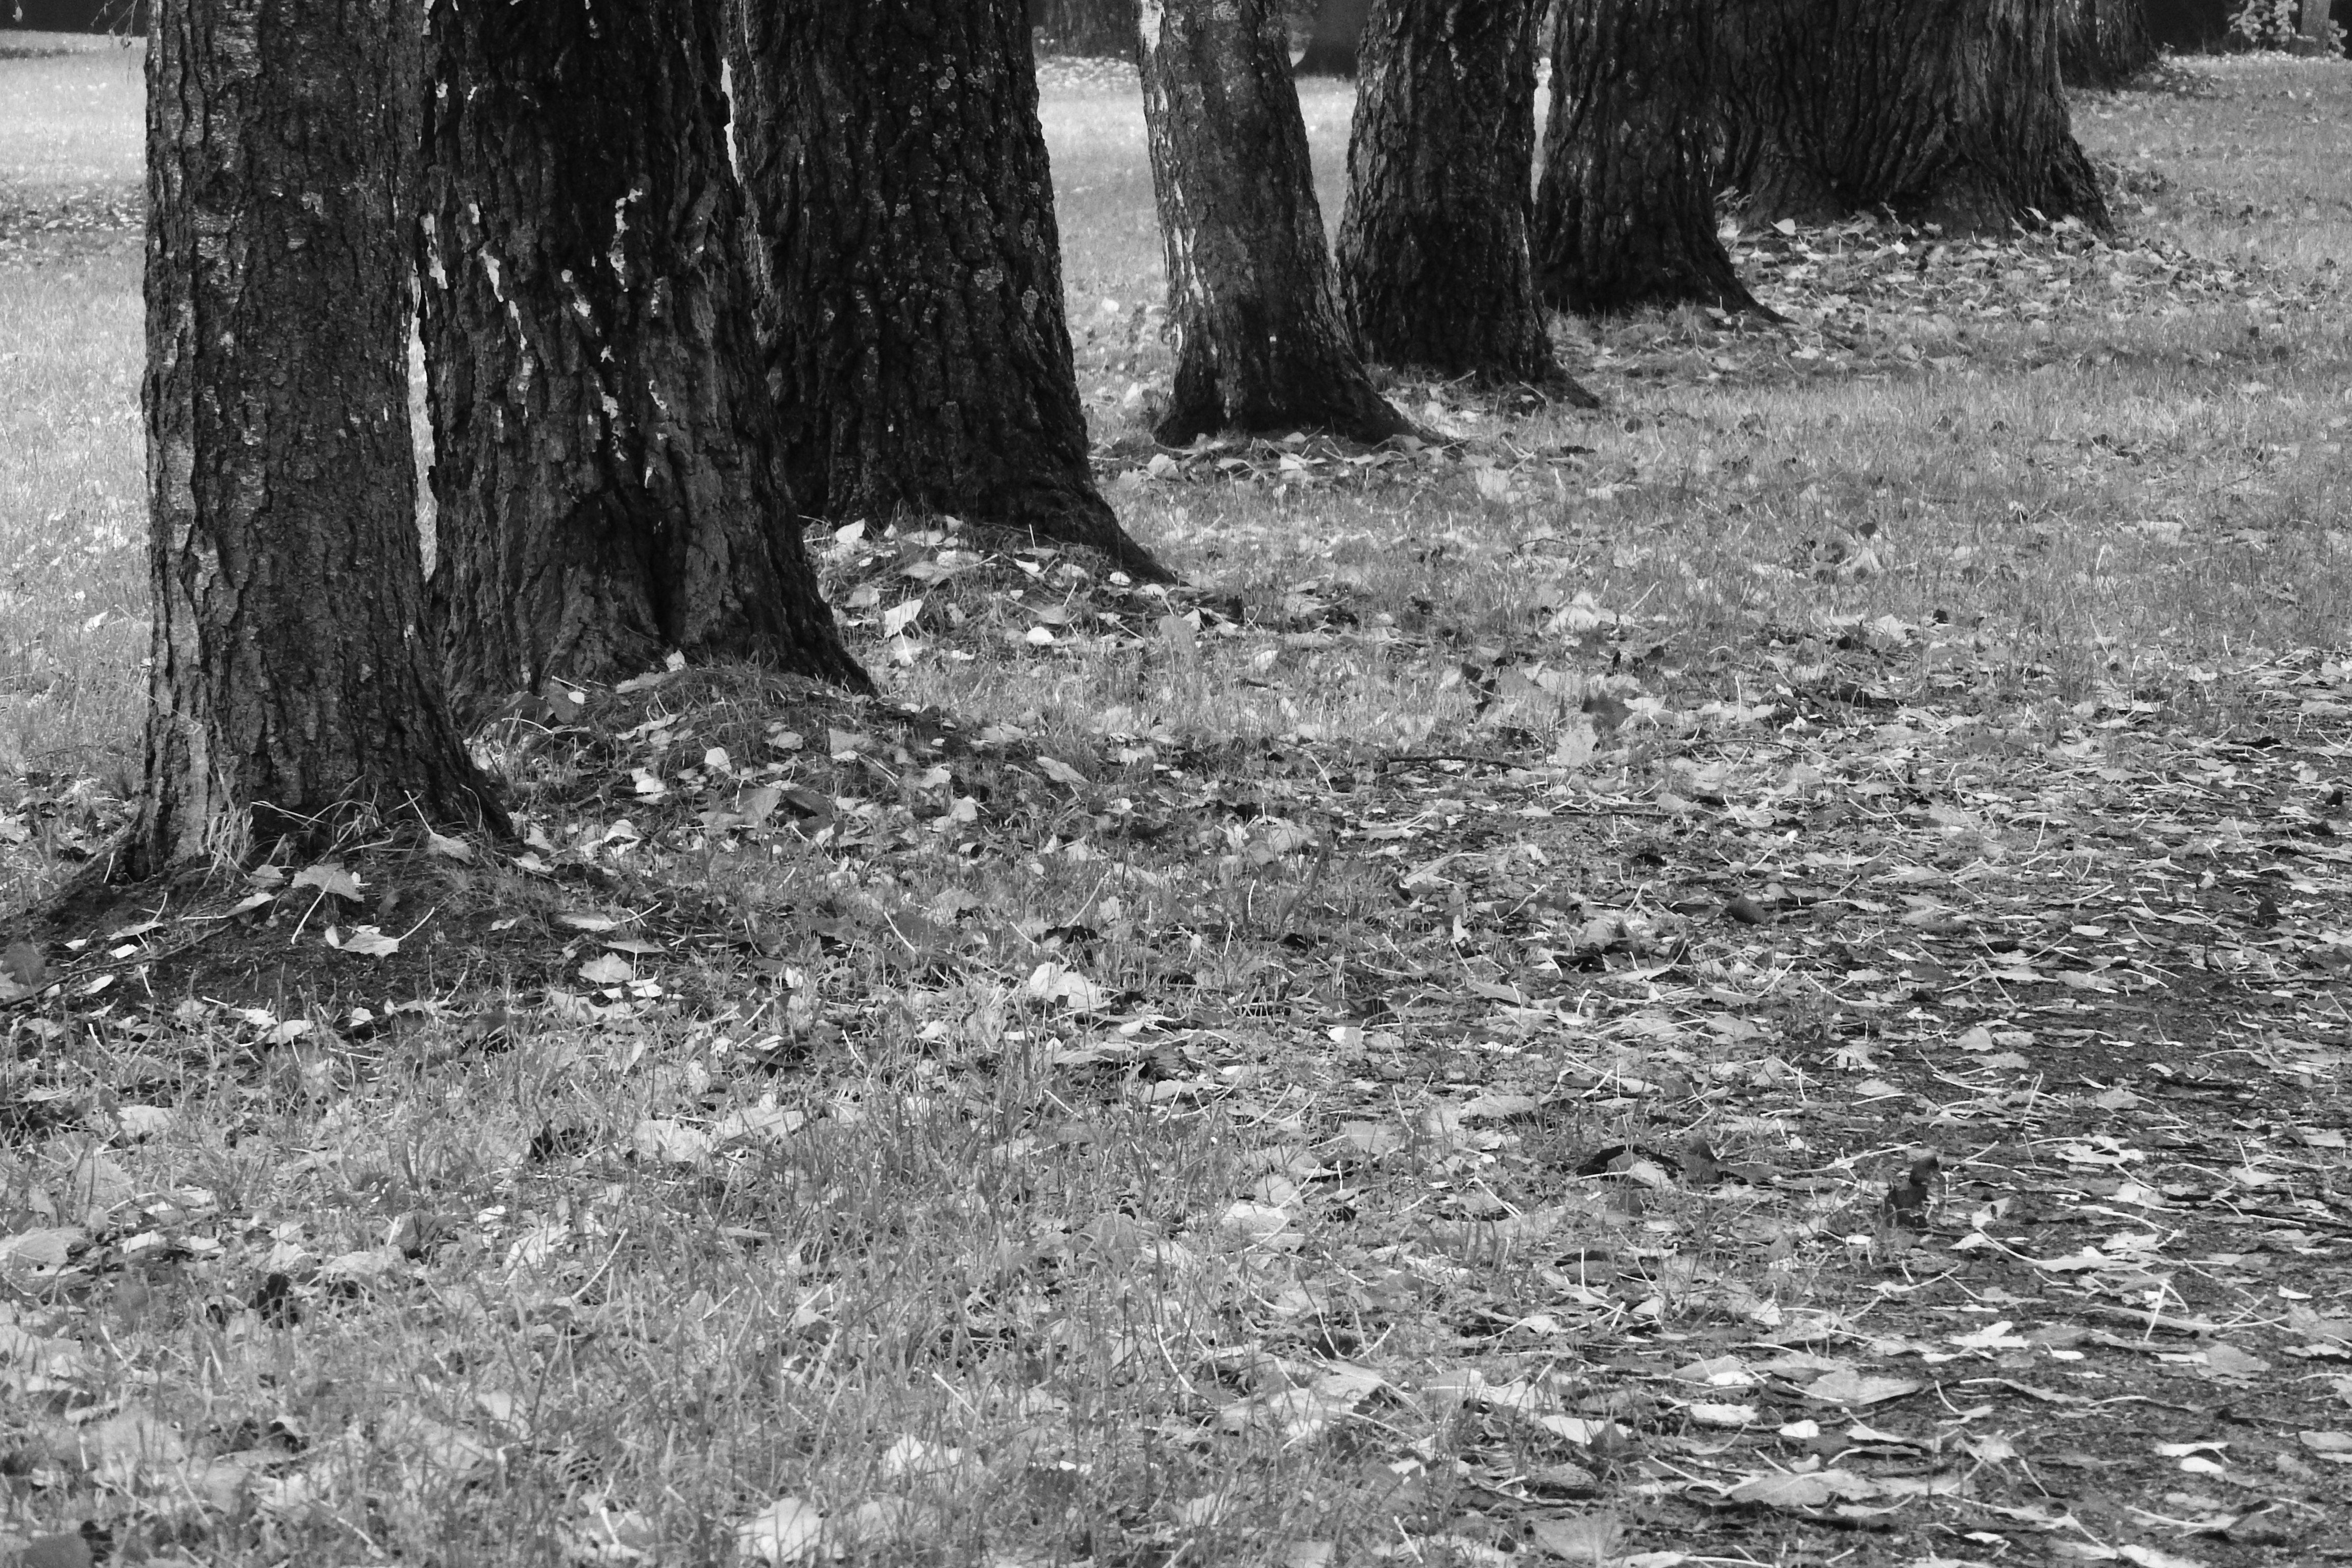
tree, forest, path, grass, black and white, plant, wood, trunk, alley, autumn, soil, monochrome, woodland, habitat, fallen leaves, tree trunks, rural area, monochrome photography, natural environment, woody plant, in park